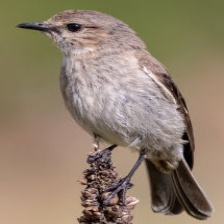
Species: DUSKY ROBIN
Scientific name: MELANODRYAS VITTATA
ImageNet parent category: robin